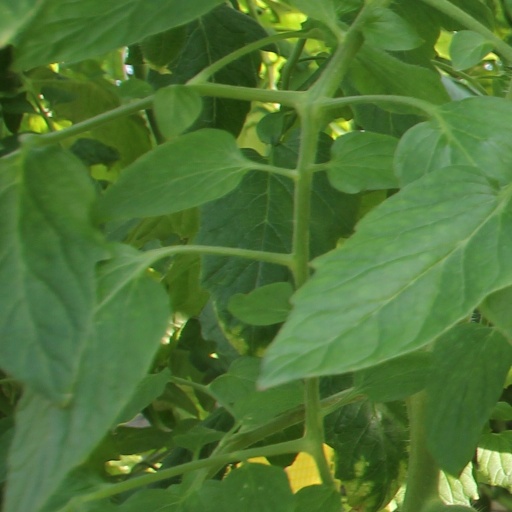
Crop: tomato